Starlux Airlines

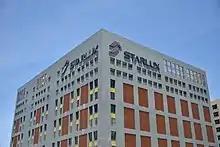
Starlux Airlines office in Taoyuan, Taiwan

In August 2022, Starlux announced its plan to expand its services to North America in April 2023 as the travel industry started to recover from the impacts of the COVID-19 pandemic, along with services to Indonesia in the future. In September 2022, the airline announced its strategy to connect Southeast Asian cities to the U.S. via Taipei Taoyuan Airport.